Crabtree Ledge Light

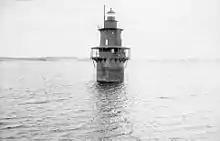

Crabtree Ledge Light was a sparkplug lighthouse on Frenchman Bay, Maine.